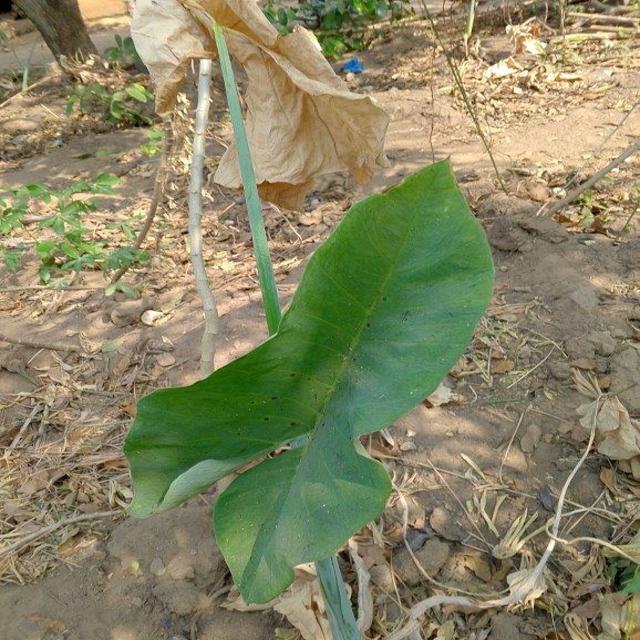
Label: Healthy